Robert Vintousky

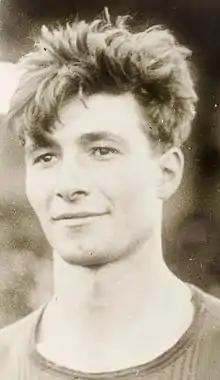
Robert Vintousky in 1922

Robert Claudius Vintousky (19 June 1902 – 8 January 1995) was a French athlete who competed at the 1928 Summer Olympics.